Economy of Hungary

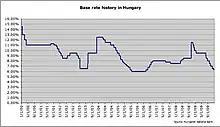
Base rate of Hungarian National Bank (MNB).

Hungary's Gini coefficient of 0.269 ranks 11th in the world. The graph on the right shows that Hungary is close in equality to the world-leader Denmark. The highest 10% of the population gets 22.2% of the incomes. According to the business magazine "Napi Gazdaság", the owner of the biggest fortune, 300 billion HUF, is Sándor Demján. On the other hand, the lowest 10% gets 4% of the incomes. Considering the standard EU indicators (Percentage of the population living under 60% of the per capita median income), 13% of the Hungarian population is stricken by poverty. According to the Human Development Report, the country's HPI-1 value is 2.2% (3rd among 135 countries), and its HDI value is 0.879 (43rd out of 182).